Merion Cricket Club

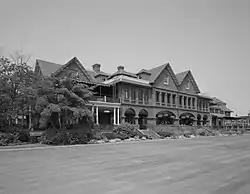
The "Main House," of brick and stone, replaced a wooden clubhouse that was destroyed by fire in September 1896.

Merion Cricket Club is a private club which is located in Haverford, Pennsylvania. It was founded in 1865.